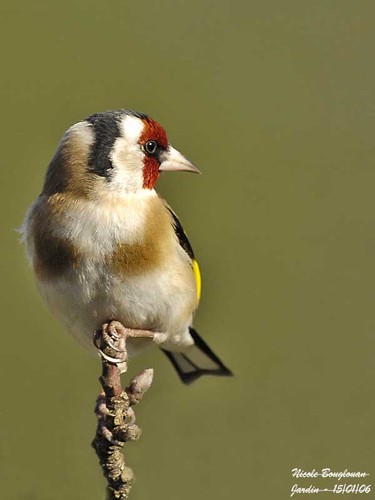
the bird has a red colored head with white and brown body.
a small bird with a red, white, black and brown striped head, small white bill and tips of yellow on its wings.
a colorful, little perching bird with a stout pale pink bill, a reddish brown face, a black and white crown, bright yellow patches on its black wings, a black and white tail, and a white to light brown body.
an off white bird with a light gray beak and dark red face.
this little bird has a white belly, brown breast, red crown, and little pointy bill.
this is a white bird with a gray strip and a dark orange stripe on the face and a yellow spot on its wing.
a small bird with red, black and brown stripes clutching a branch.
this bird has wings that are black and yellow and has a white belly
this bird has a pointed bill, with a red,white and black head.
a pretty bird with a mostly white throat, breast and belly, that also has a rust red, white, beige, and dark grey stripes on it's crown to its nape.
Species: European Goldfinch